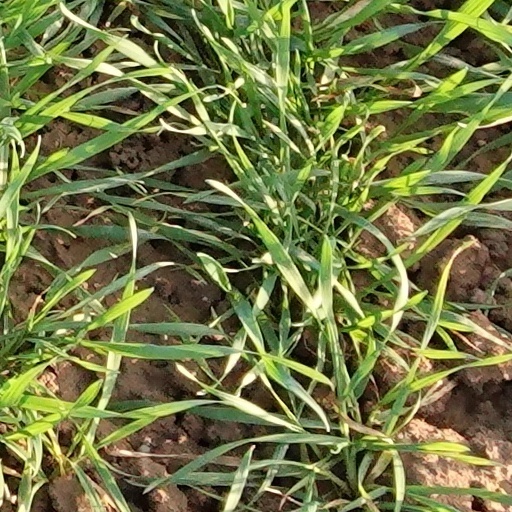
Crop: wheat